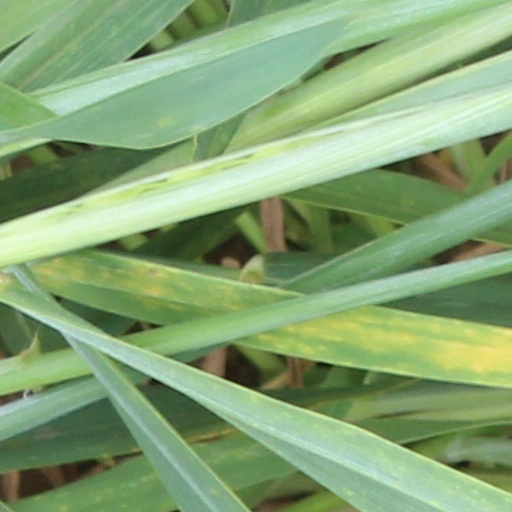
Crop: wheat